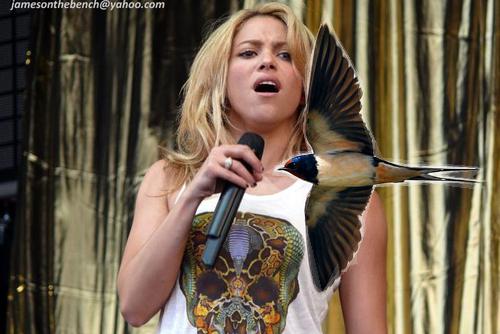
Bird species: Barn_Swallow
Bird type: landbird
Background: land